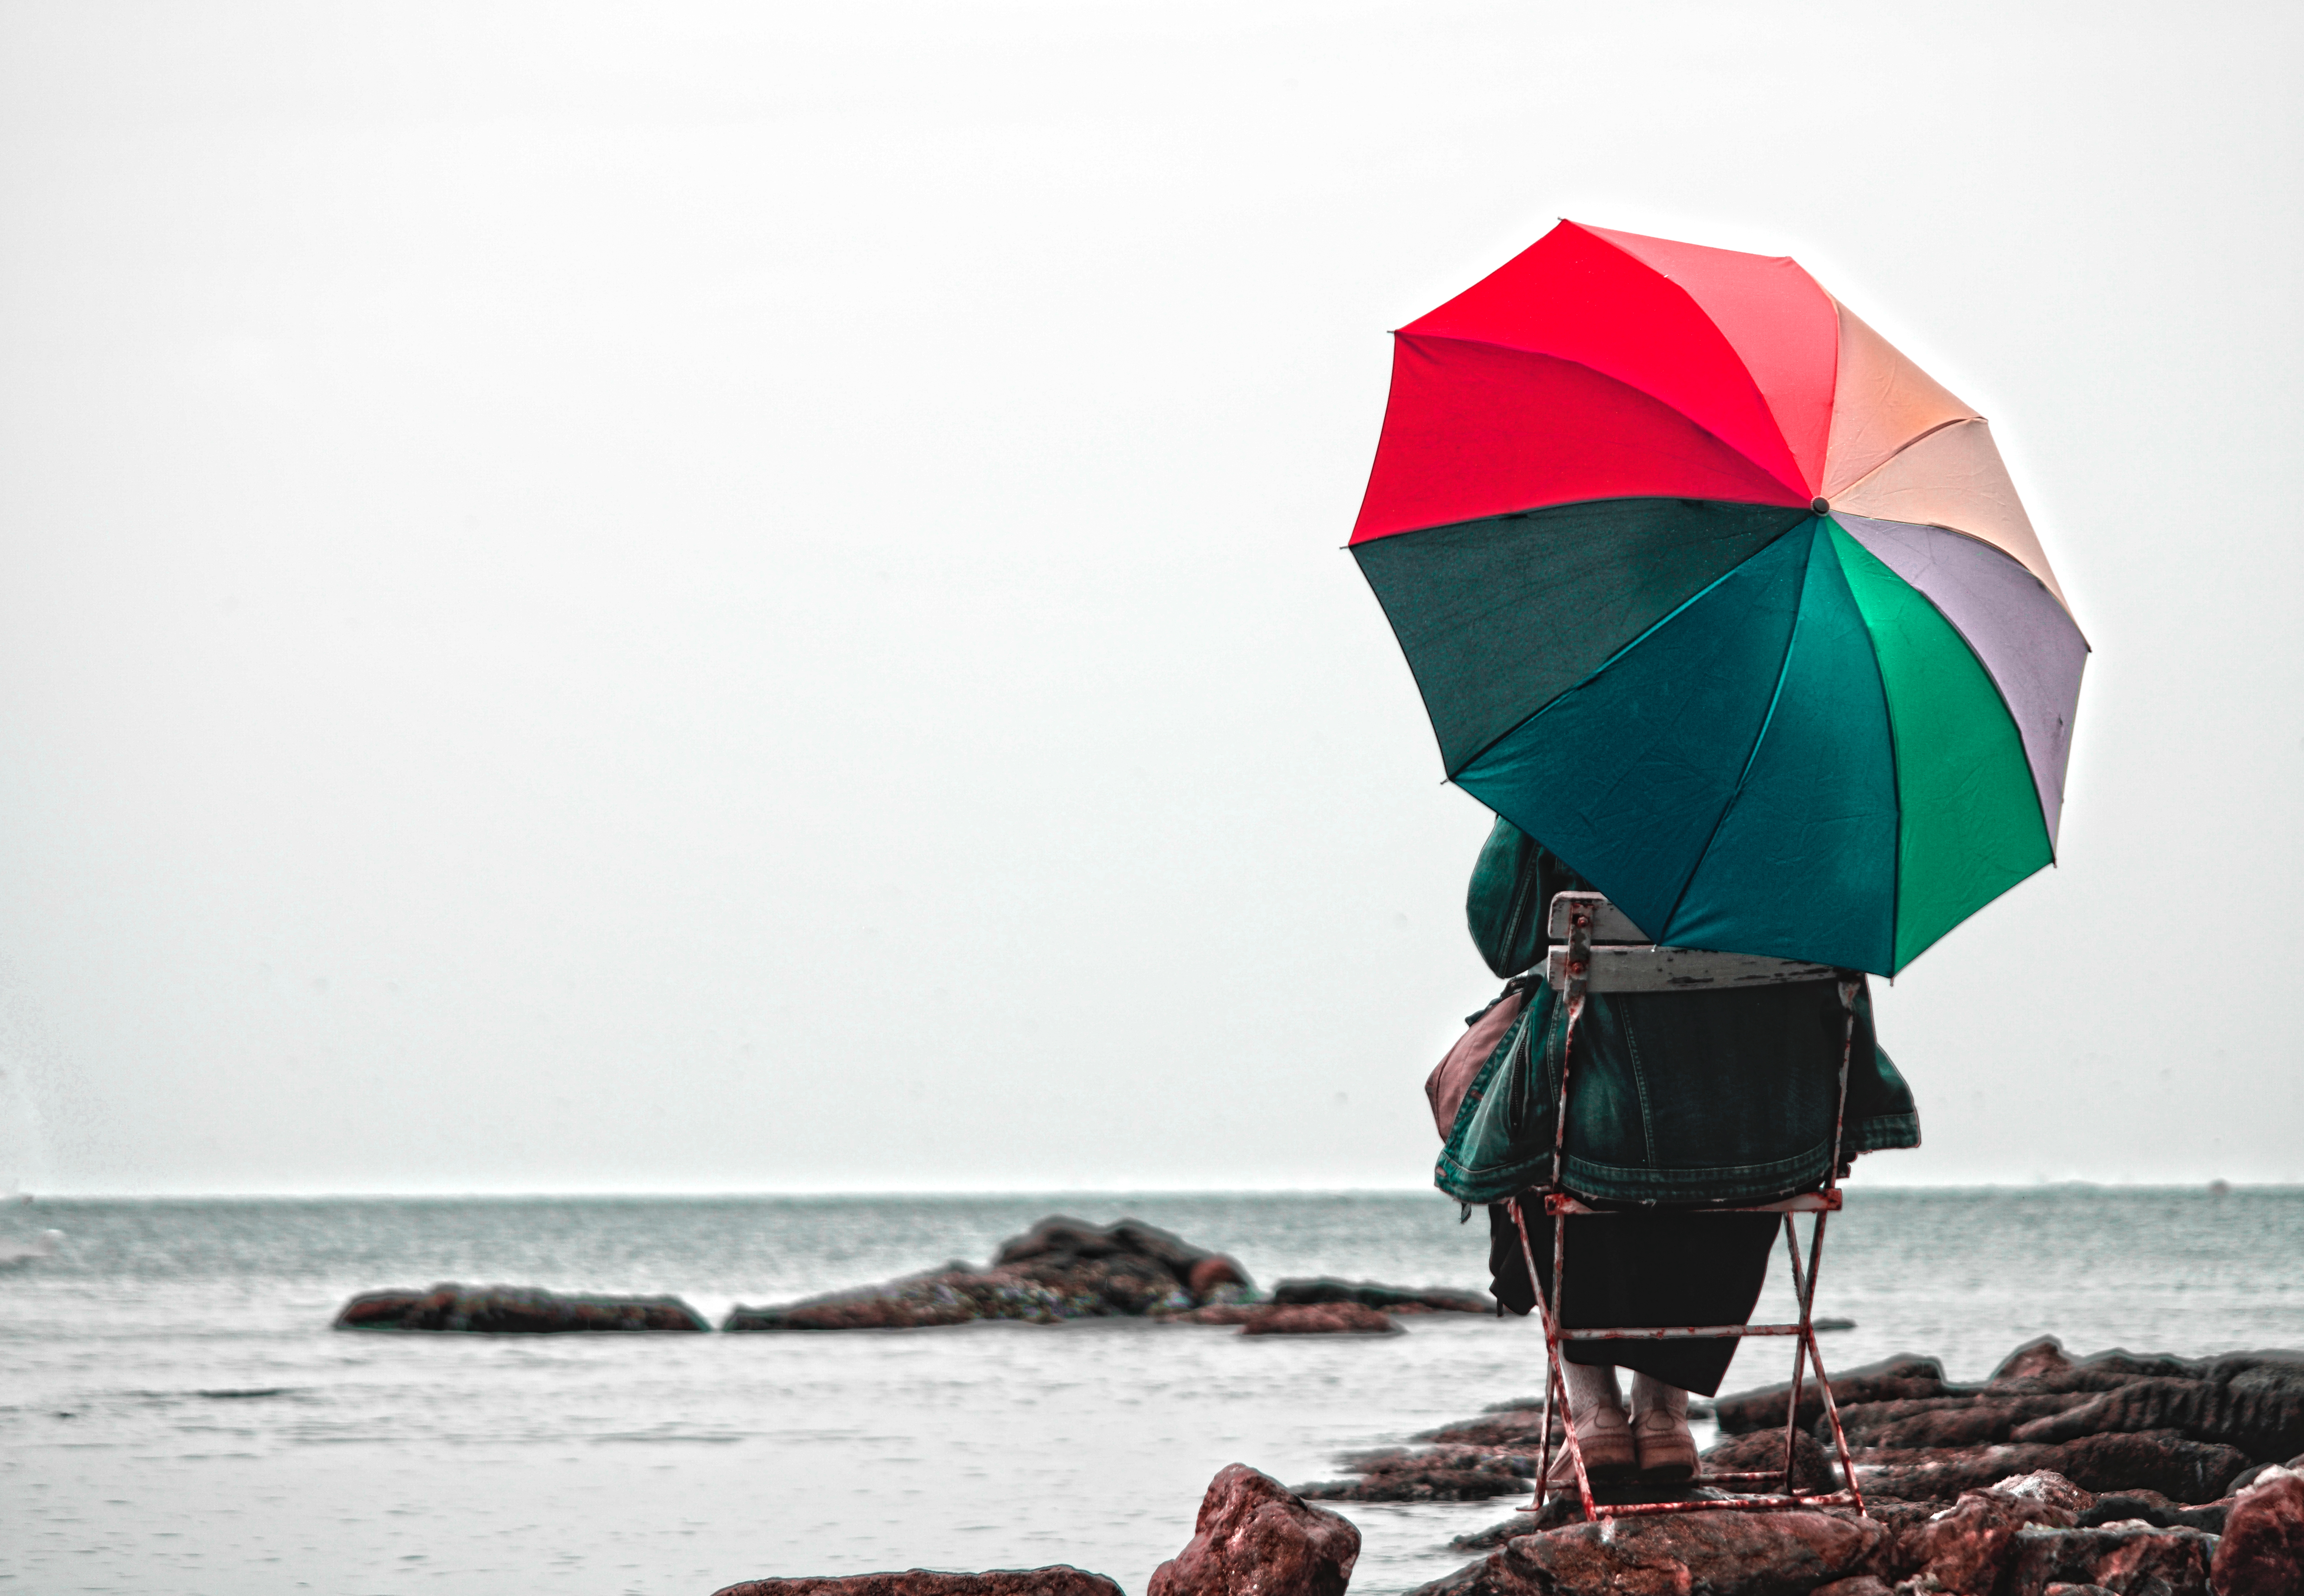
nature, umbrella, sea, vacation, water, sky, summer, beach, ocean, fun, wind, stock photography